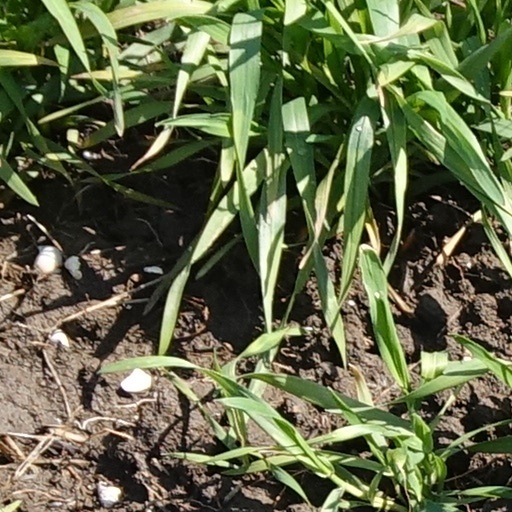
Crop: wheat